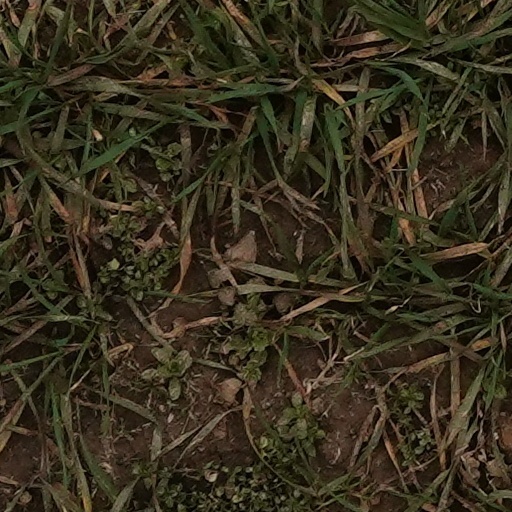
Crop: wheat